Almost Blue

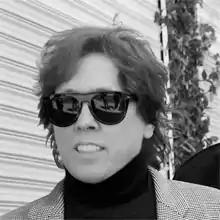
Guitarist John McFee (pictured in 2010) contributed pedal steel to "Almost Blue" as a way to add an authentic country sound.

The album was recorded from 18 to 29 May 1981 at Nashville's CBS Studio A; Studio B was being renovated so operations were forced to move to the adjacent studio, which Costello said was more generic and less atmospheric. Sherrill produced while Ron "Snake" Reynolds engineered; it was Costello's first studio album not produced by Nick Lowe. Alongside the Attractions, Doobie Brothers member John McFee was invited to contribute pedal steel and additional guitar overdubs to add an authentic country sound. Costello said: "We wanted the sound but we didn't necessarily want the main instrumental line which usually comes from the steel in country to be somebody we'd never heard before." The sessions were filmed by a camera crew, directed by Peter Carr, for the arts programme "The South Bank Show".